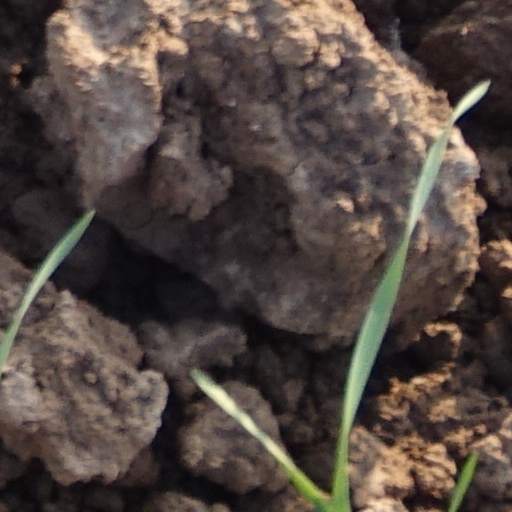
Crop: wheat